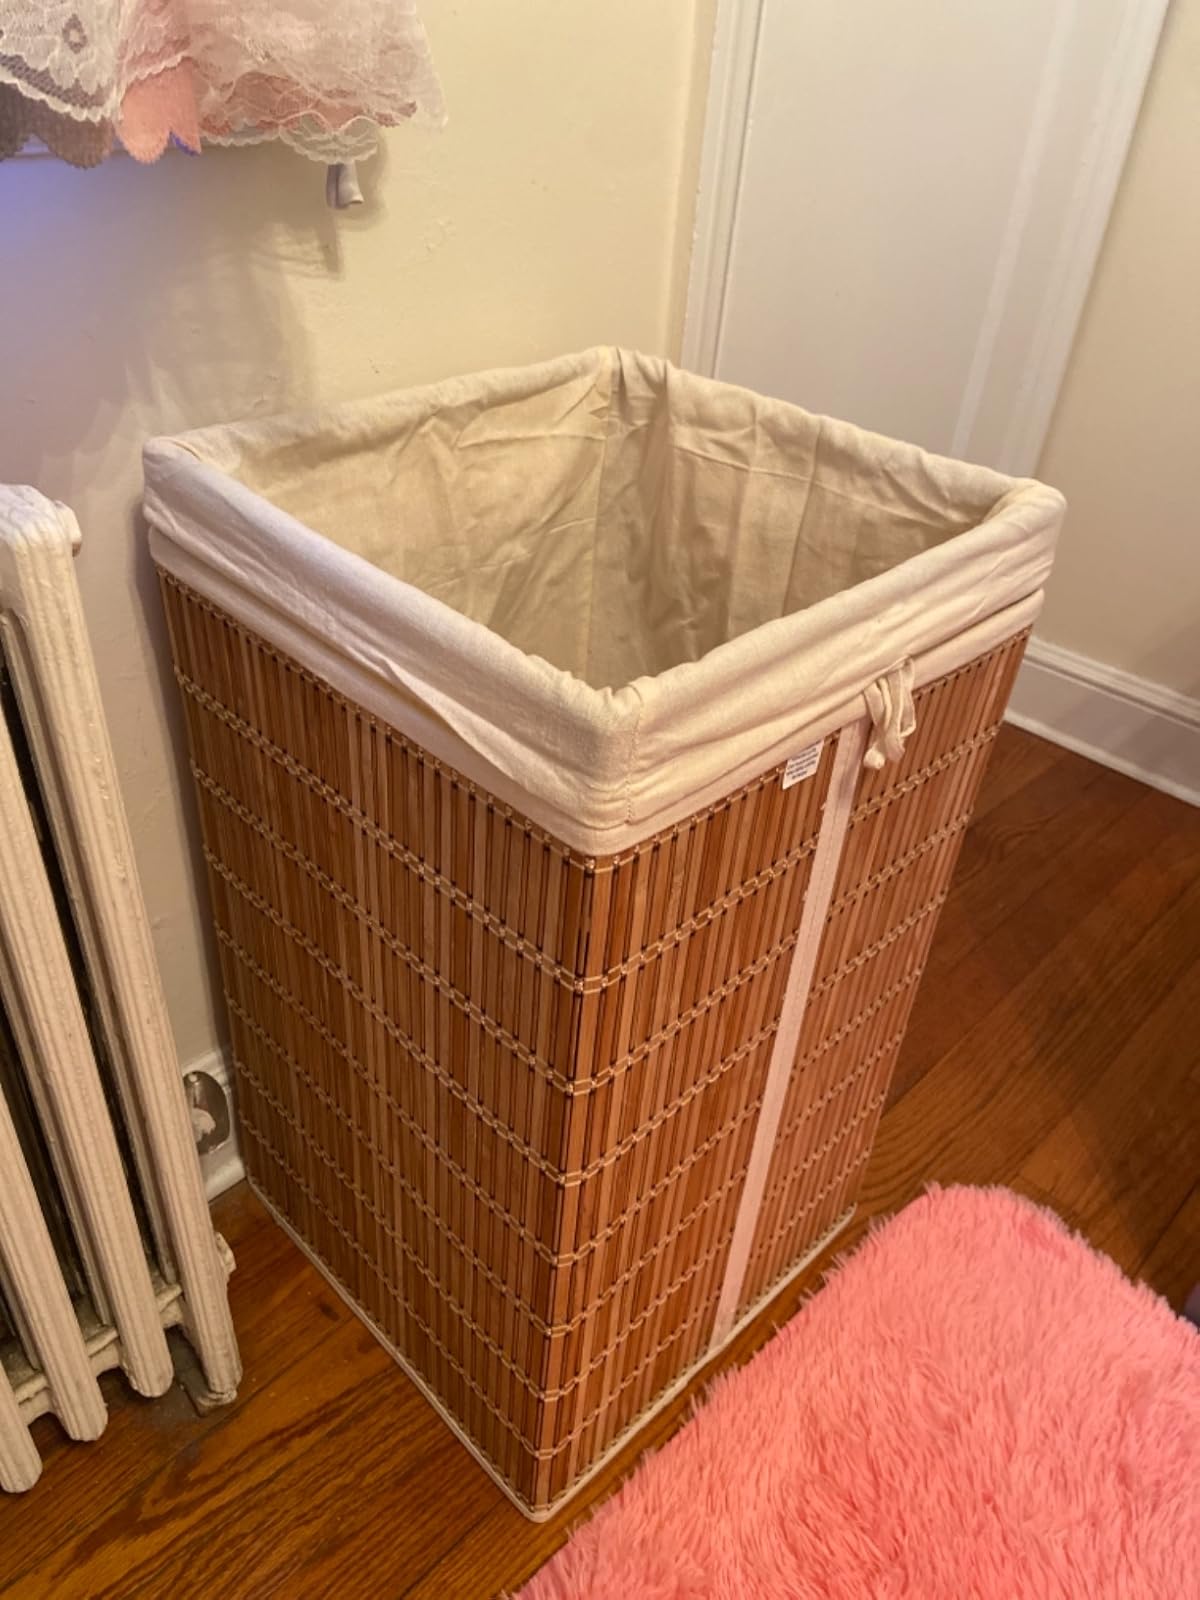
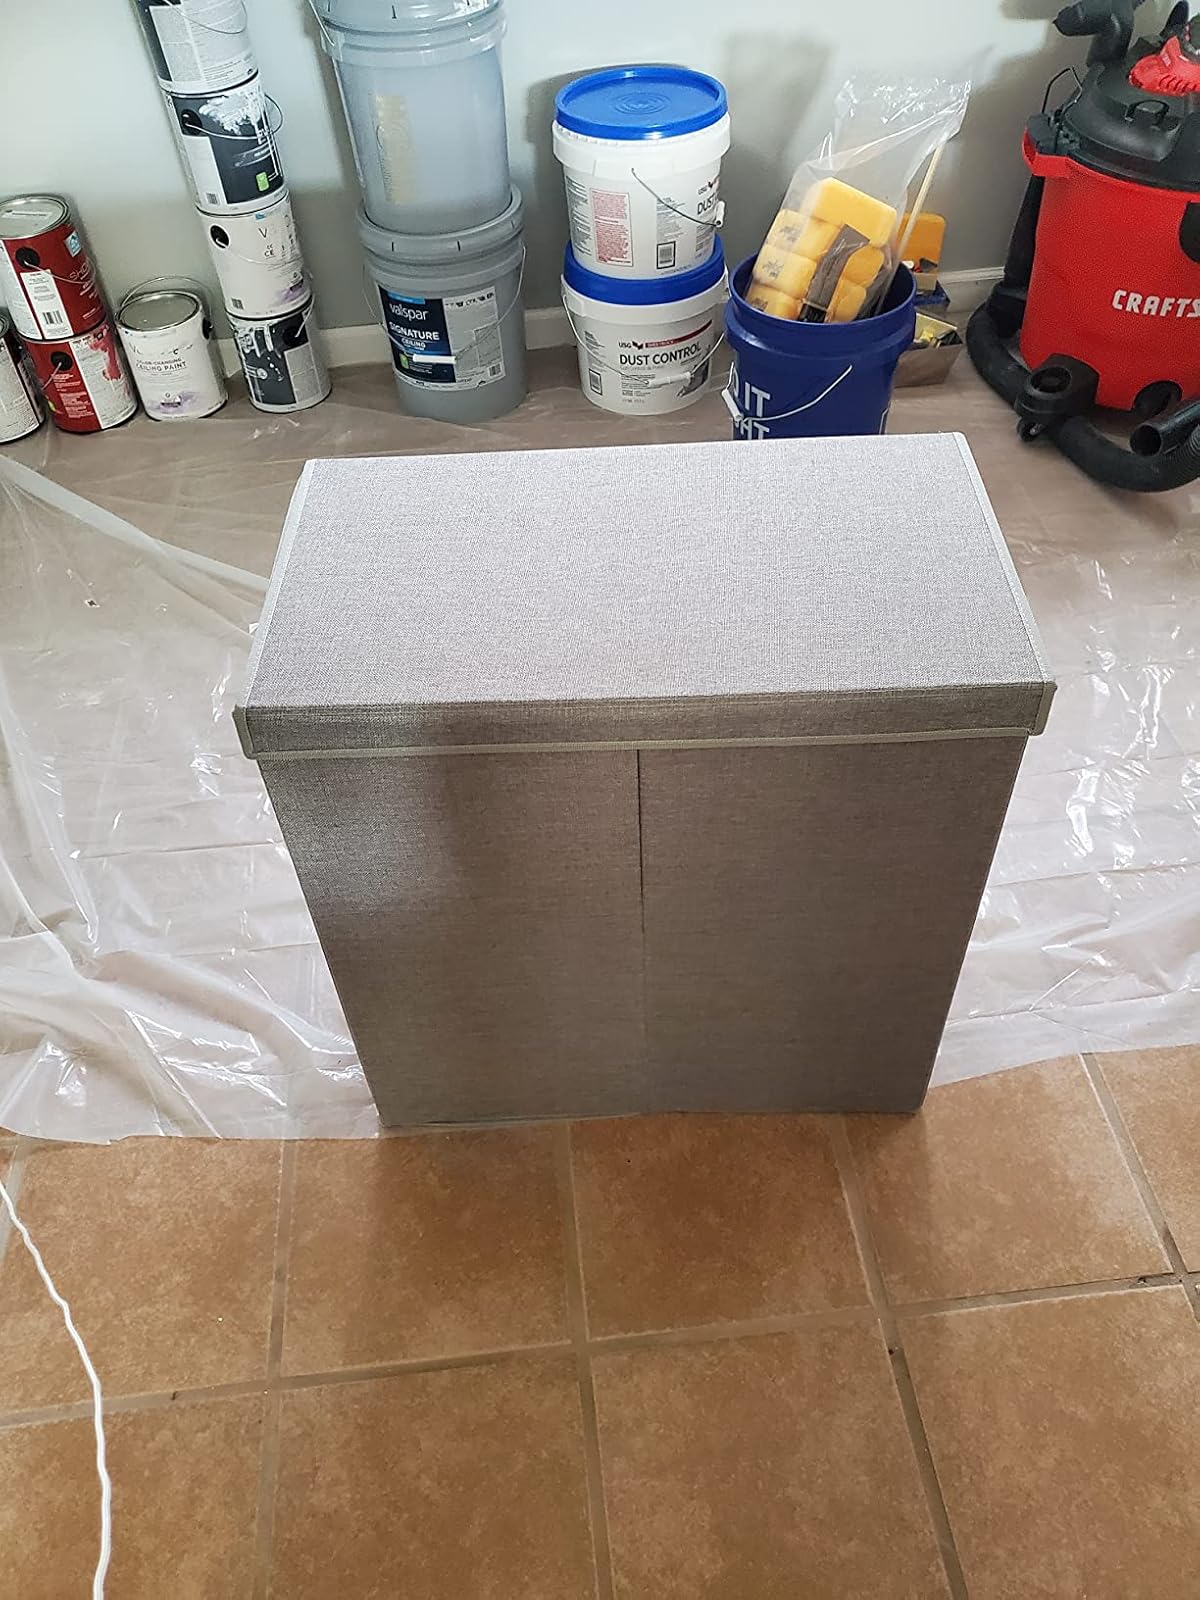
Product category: items_hamper
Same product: no